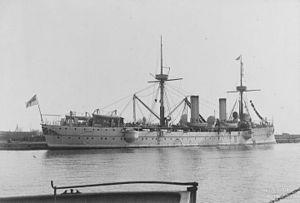
Le SMS Prinzess Wilhelm, ou SMS Prinzeß Wilhelm, est un croiseur protégé de la Marine impériale allemande. Il est construit sur le chantier naval impérial Friedrich Krupp de Kiel dans les années 1880.